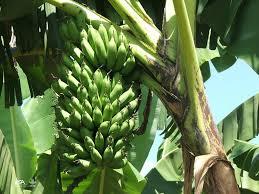
Ndizi hufanya vizuri sehemu mbalimbali hata kwingine ambayo mambo kama ukulima wa mimea mingine haiezi fanyika kwa mfano Garissa tunapata ndizi mingi wakati tunatembea na zinauzwa.